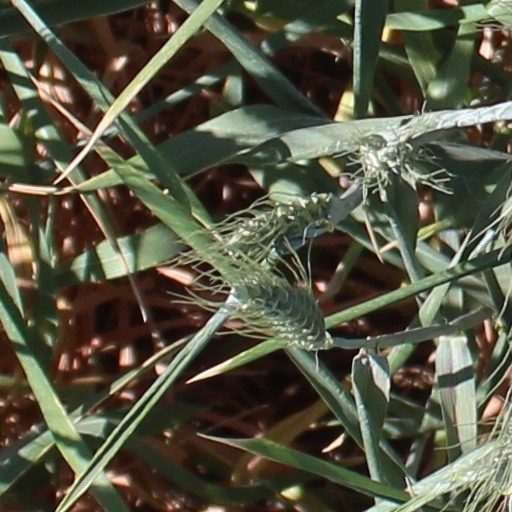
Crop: wheat